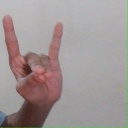
अक्षर: श